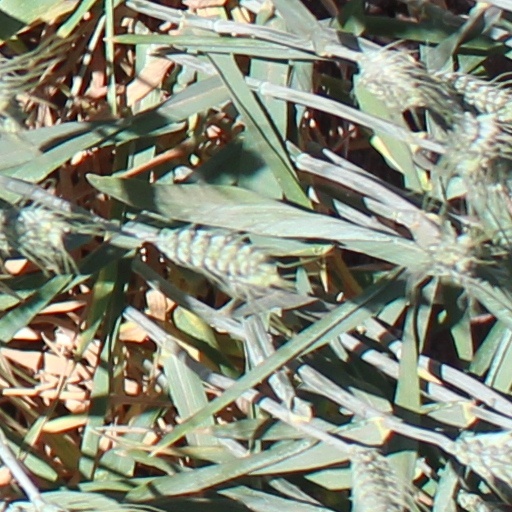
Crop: wheat